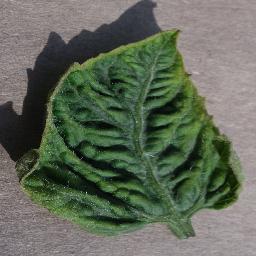
Label: Tomato___Tomato_Yellow_Leaf_Curl_Virus